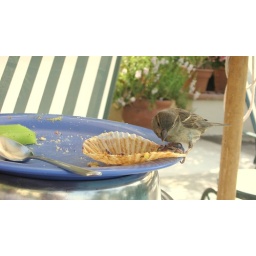
Bird eating off our breakfast plate by the pool